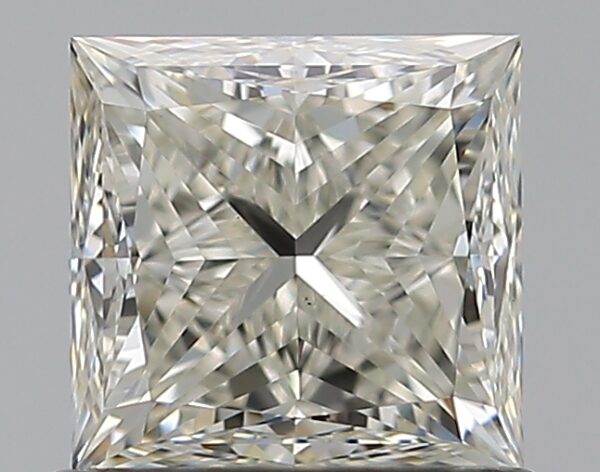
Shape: princess
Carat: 0.8
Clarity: VS1
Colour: K
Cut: EX
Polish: EX
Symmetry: EX
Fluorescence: N
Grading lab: GIA
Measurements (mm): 4.94 x 4.8 x 3.55